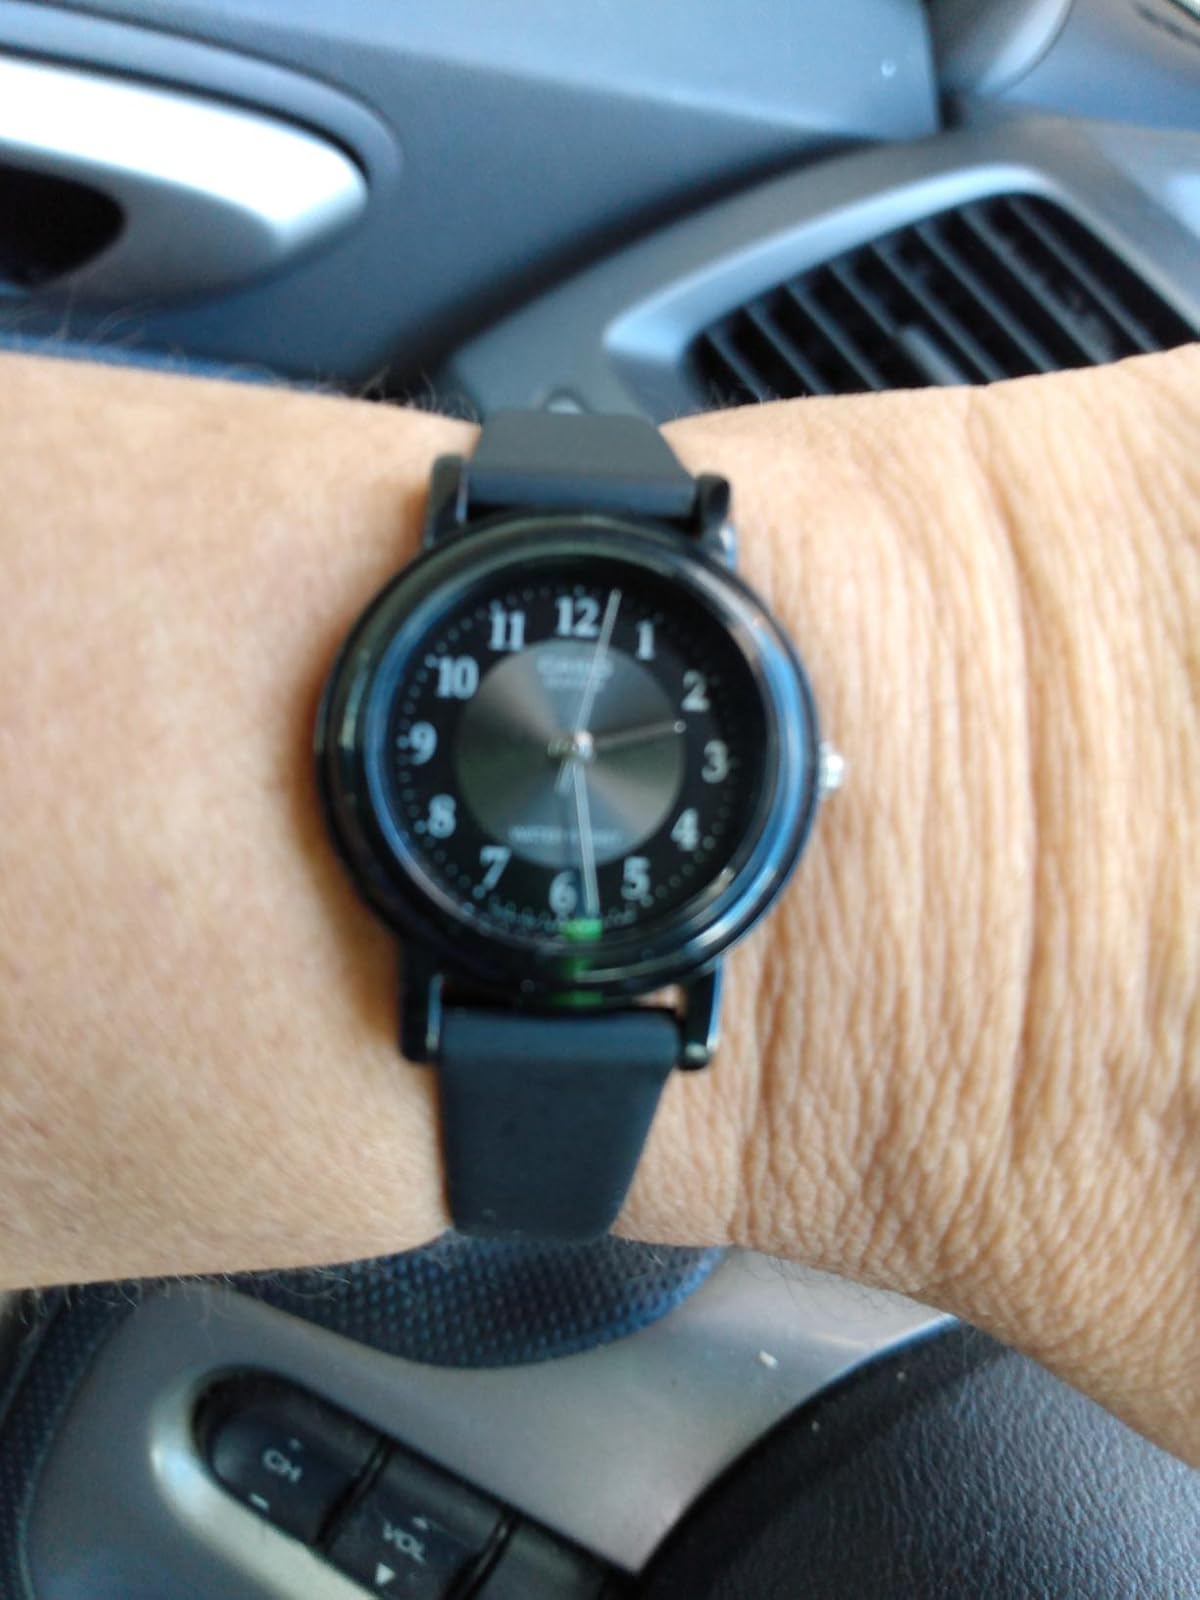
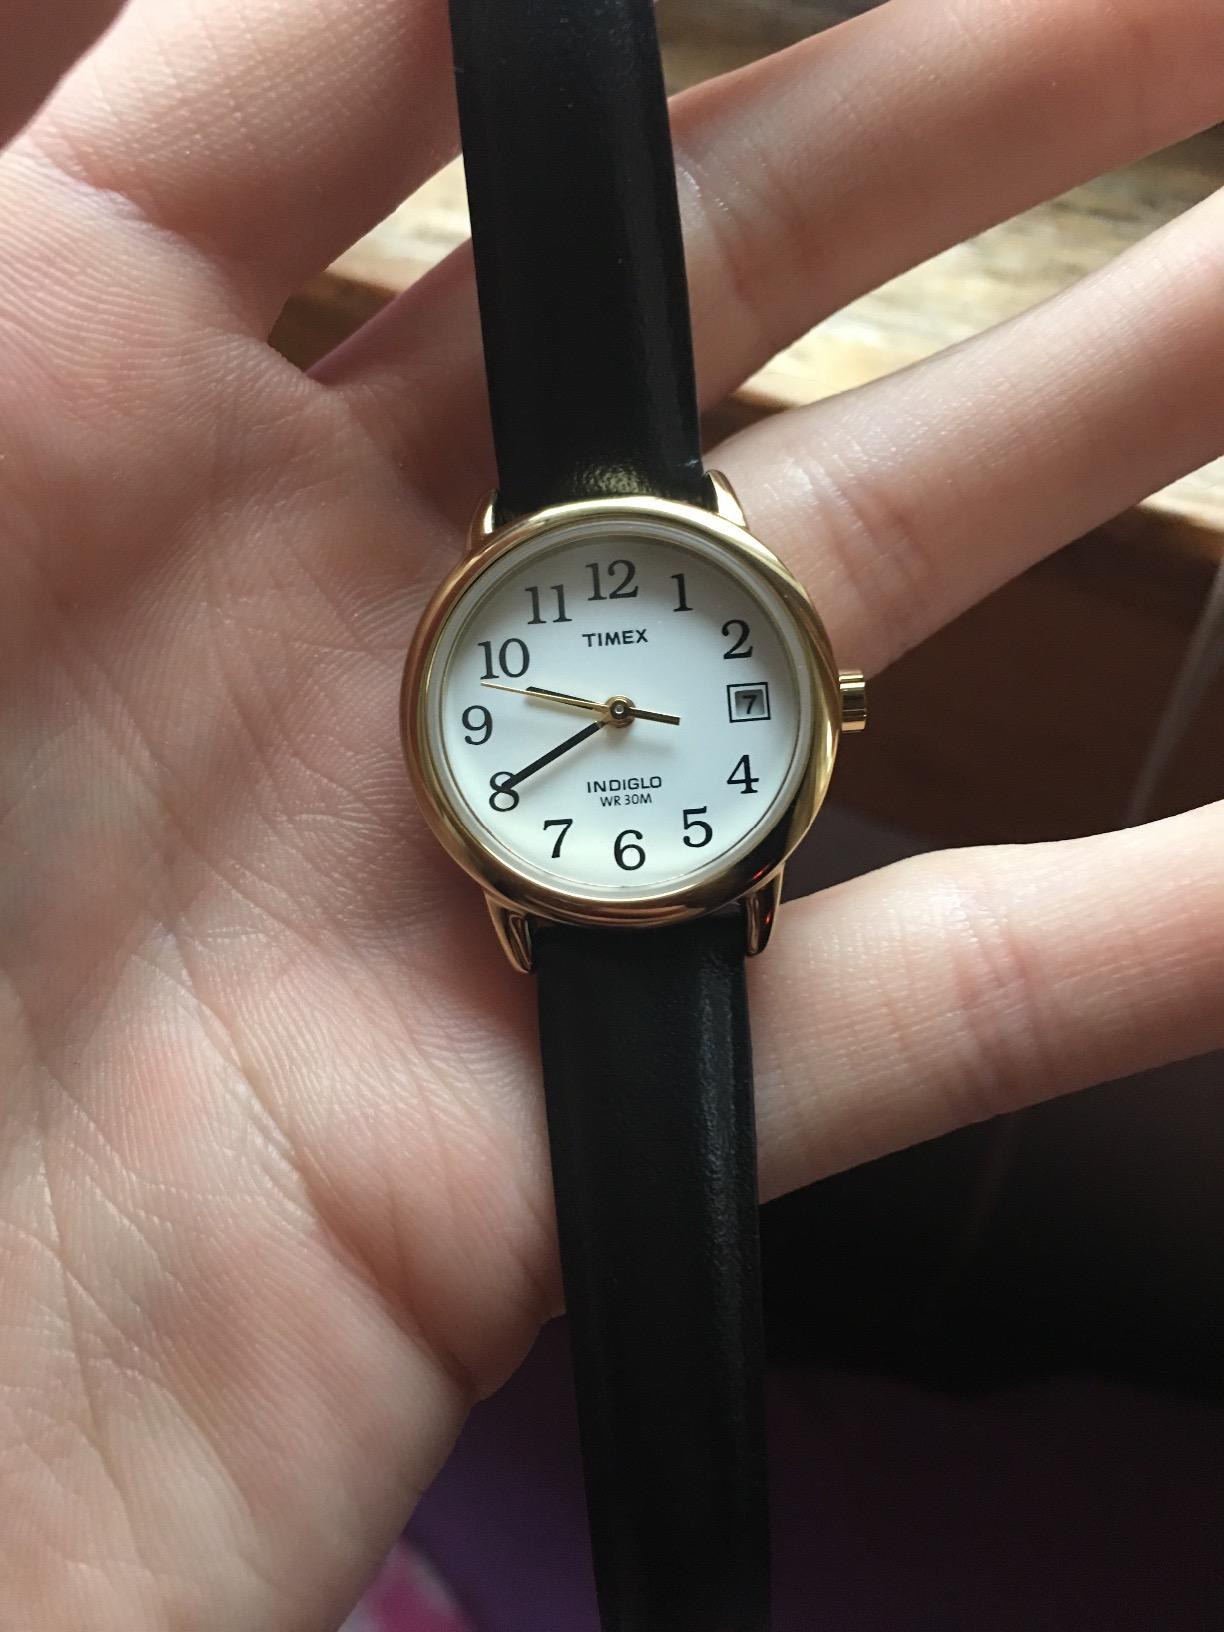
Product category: accessories_watch
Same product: no